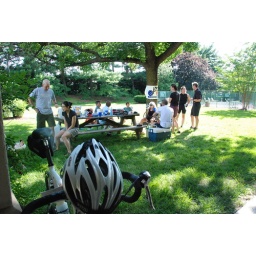
Our picnic table set up under a tree in the courtyard of the Motel 6